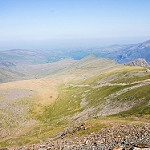
Label: mountain